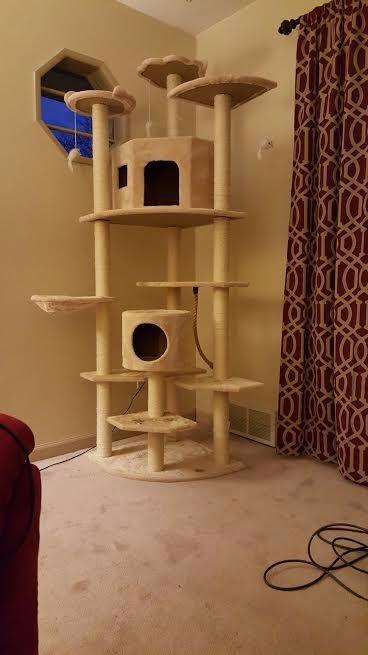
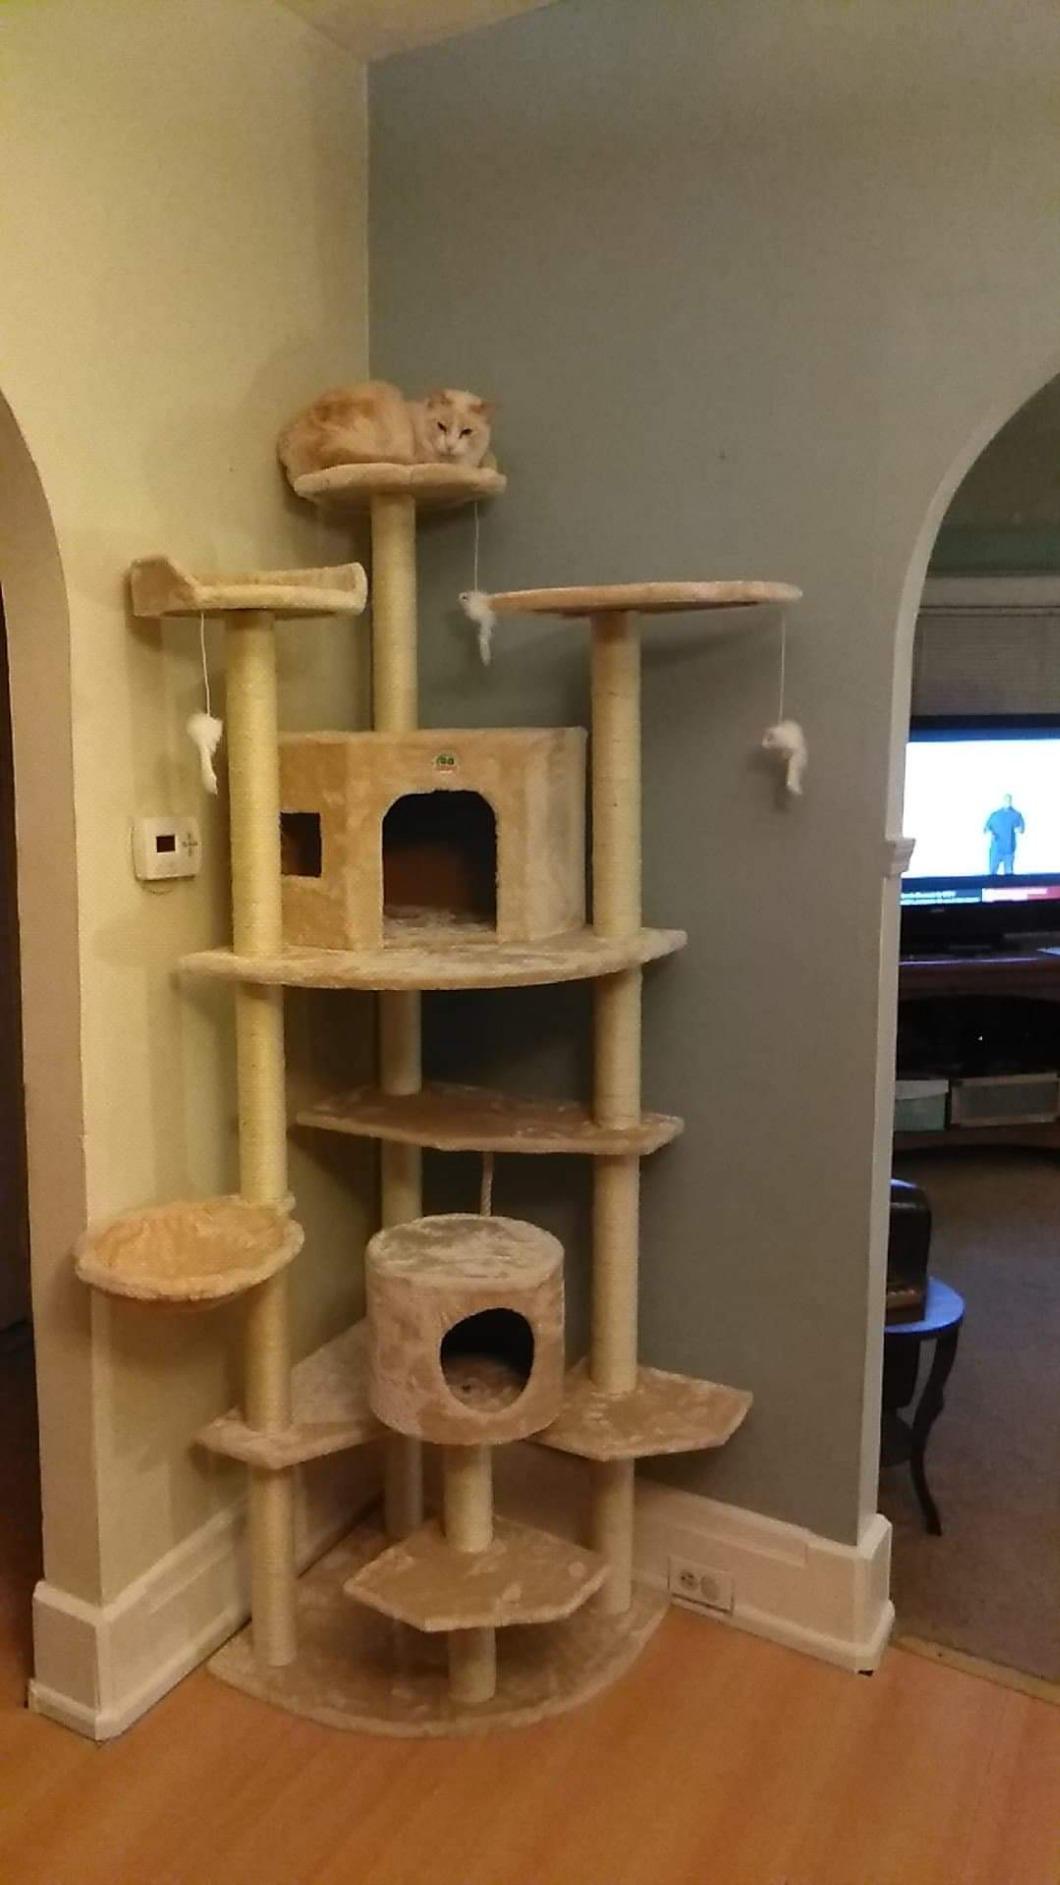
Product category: items_cat tree
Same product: yes